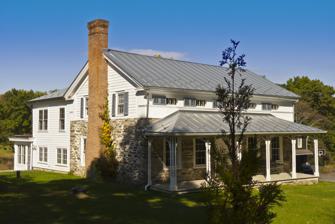
Building: Stilwill-Westbrook Stone House
Country: United States of America
Year built: 1750
Historic house in New York, United States United States historic place Stilwill-Westbrook Stone House U.S. National Register of Historic Places Stilwill-Westbrook Stone House, September 2012 Show map of New York Show map of the United States Location 482 Old Kings Highway, Rochester, New York Coordinates 41°48′25″N 74°11′43″W / 41.80694°N 74.19528°W / 41.80694; -74.19528 Area 20.5 acres (8.3 ha) Built 1750 Architectural style Colonial, Greek Revival MPS Rochester MPS NRHP reference No. 99000997 Added to NRHP August 12, 1999 Stilwell-Westbrook Stone House is a historic home located at Rochester in Ulster County, New York .  It is a 1 + 1 ⁄ 2 -story, five-bay stone dwelling built about 1750. Changes in the early 19th century added Greek Revival details. Also on the property is a large privy dated to about 1880. It was listed on the National Register of Historic Places in 1999. References